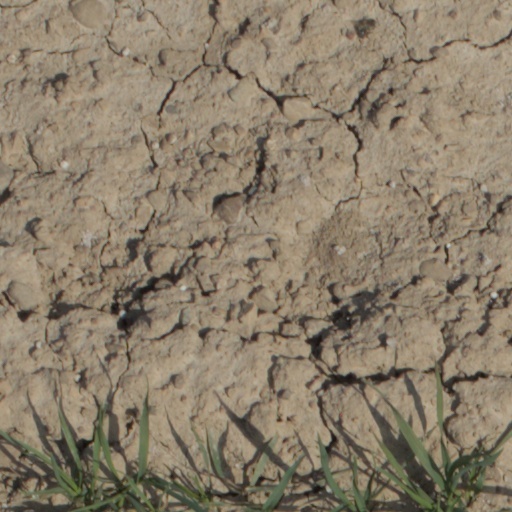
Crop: wheat